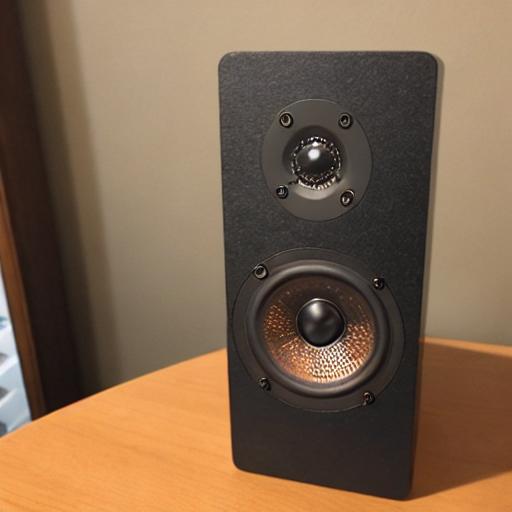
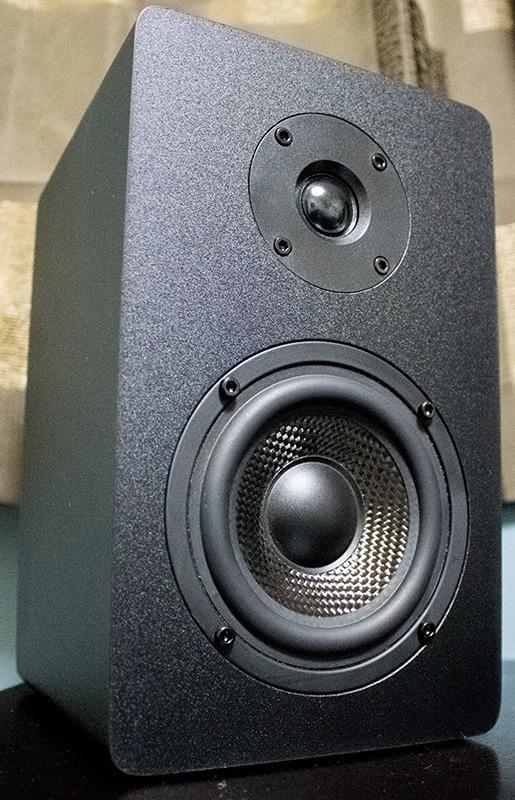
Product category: speaker
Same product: no